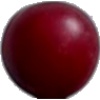
Label: Cherry Wax Red 1